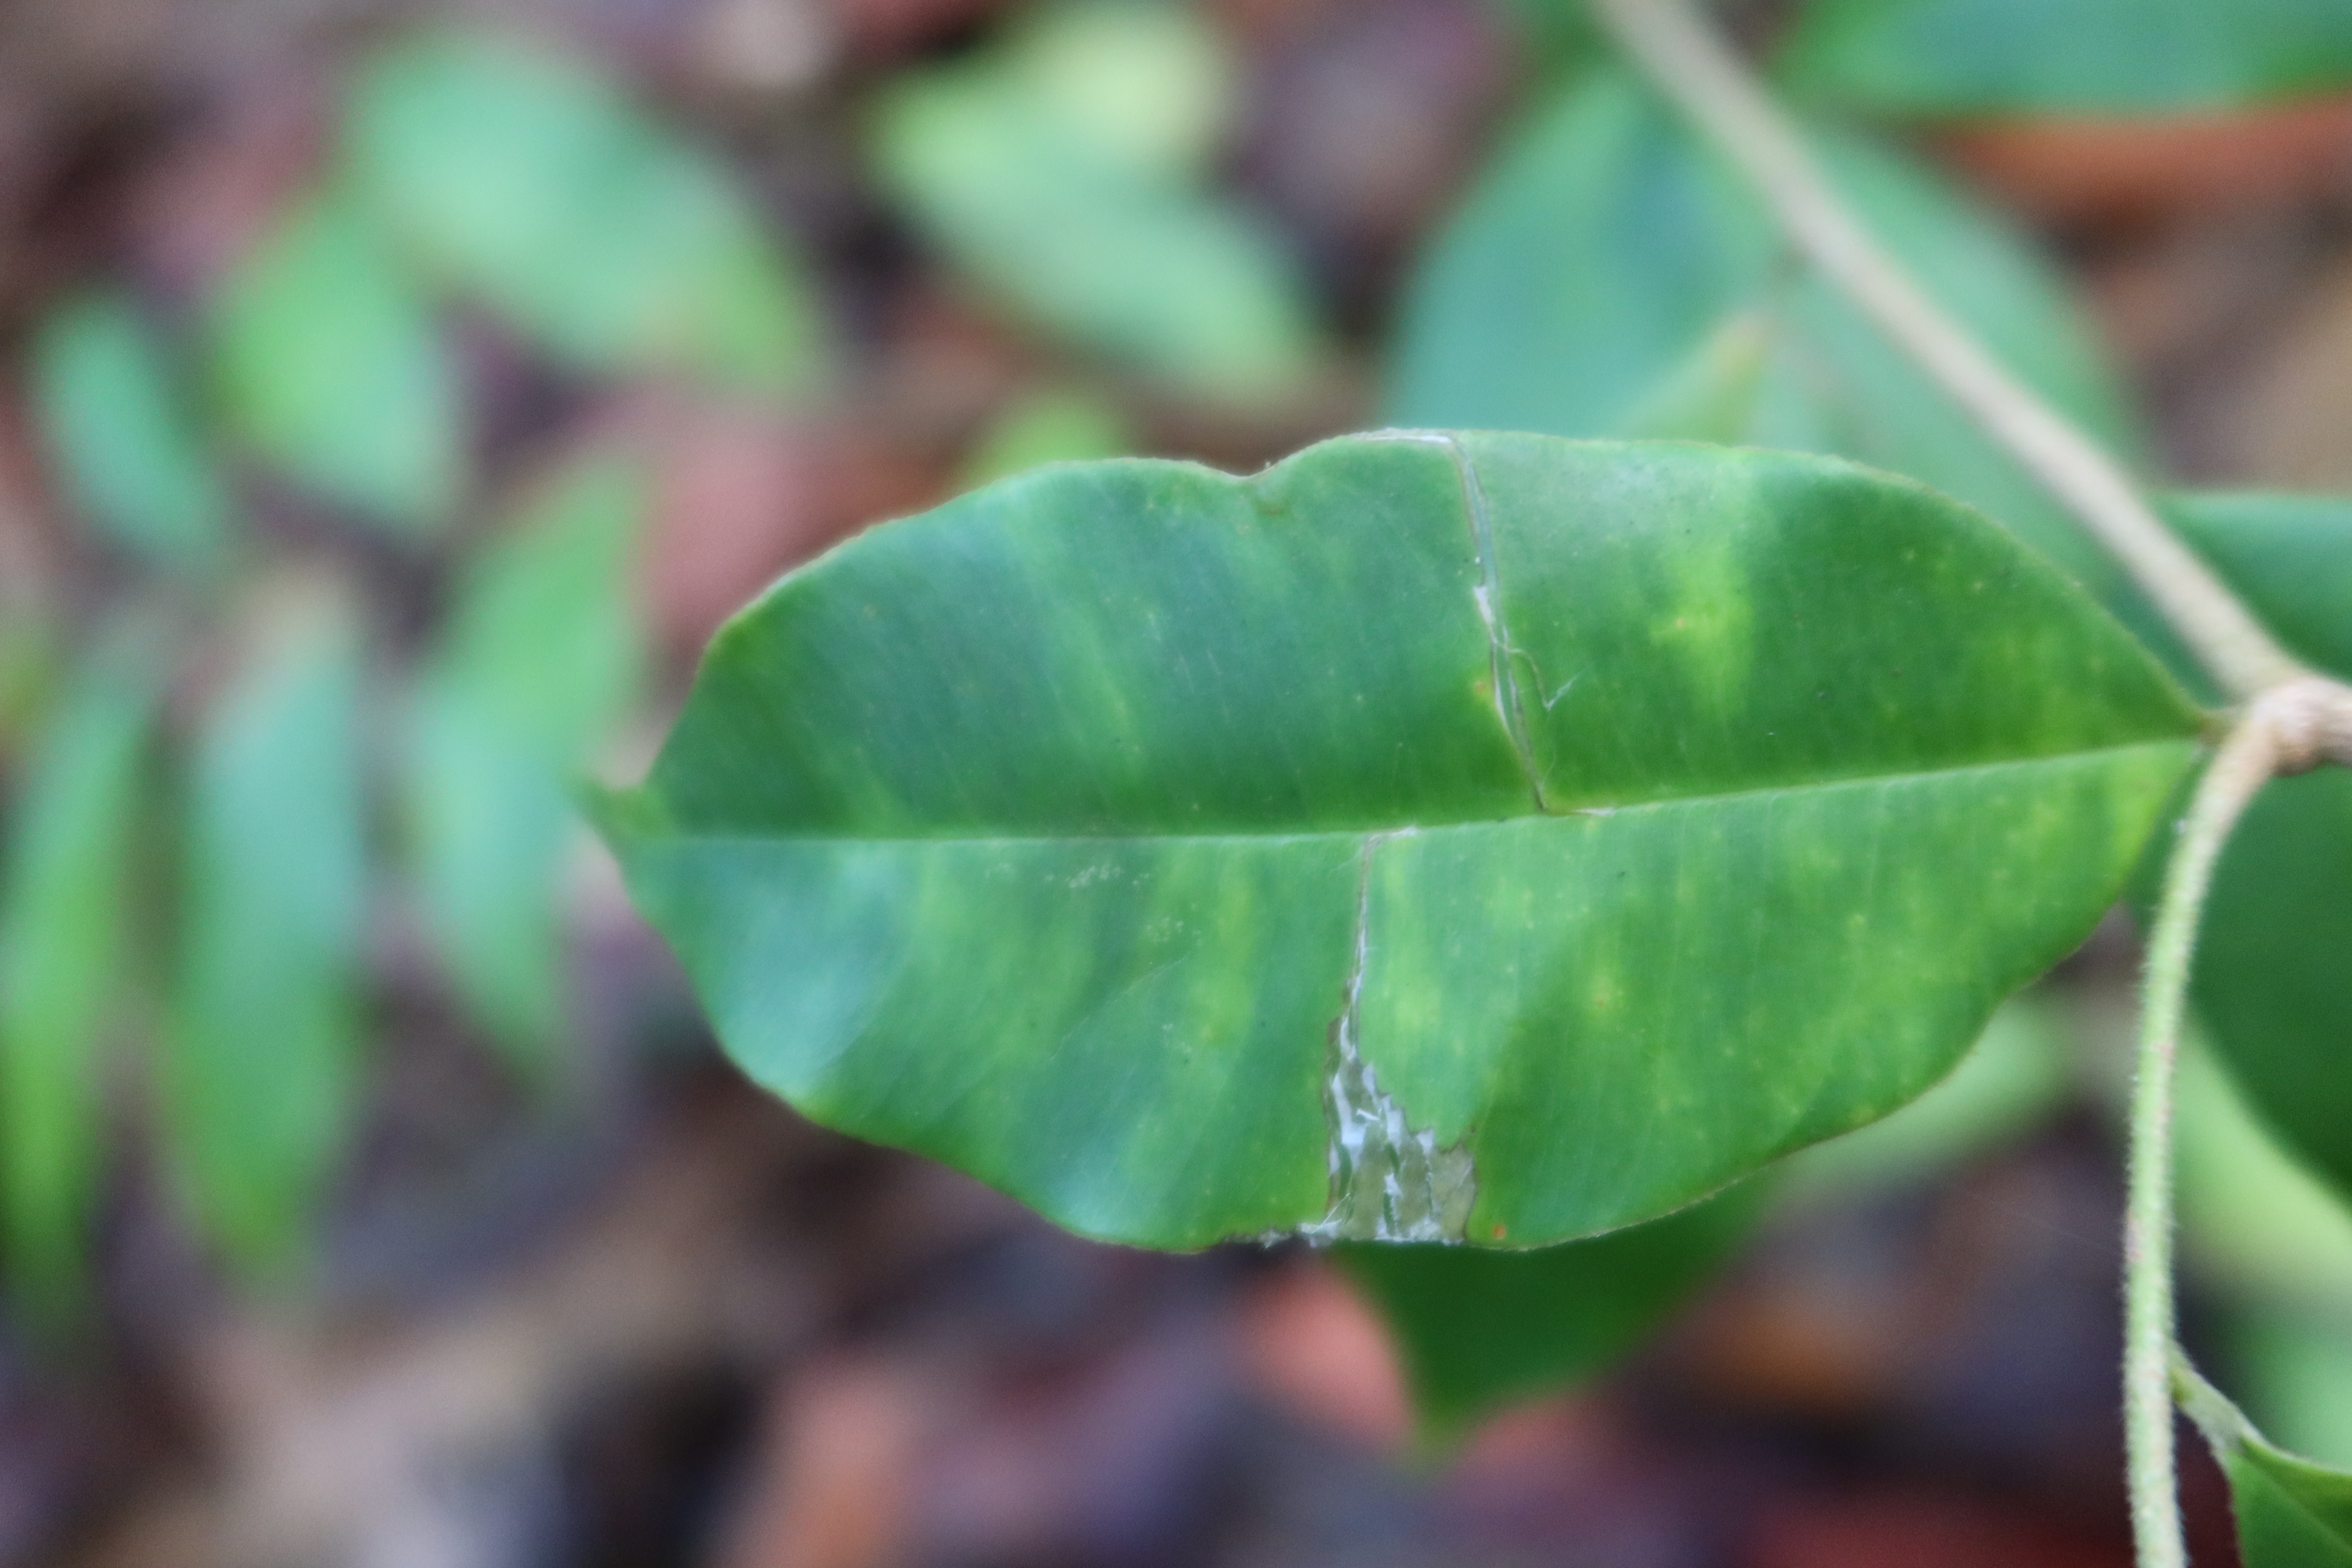
Label: Brown spots